Paul Blair (swimming)

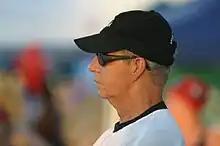
Blair in 2005

Paul Barr "Coach" Blair (May 19, 1949 – November 8, 2006) was a swim coach who specialized in sprint training, and was best known for coaching the Arkansas Dolphins Swim Club from 1979 to 2006.